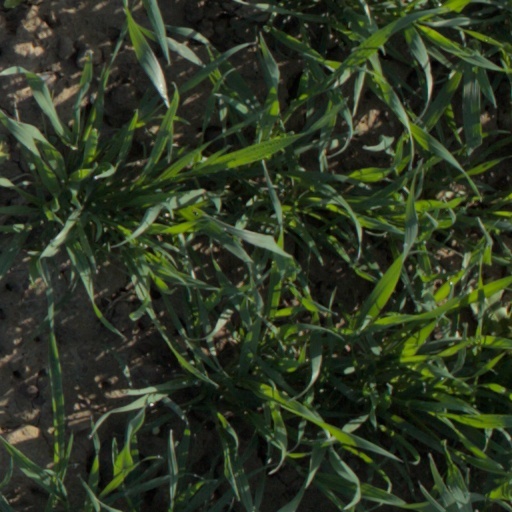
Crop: wheat